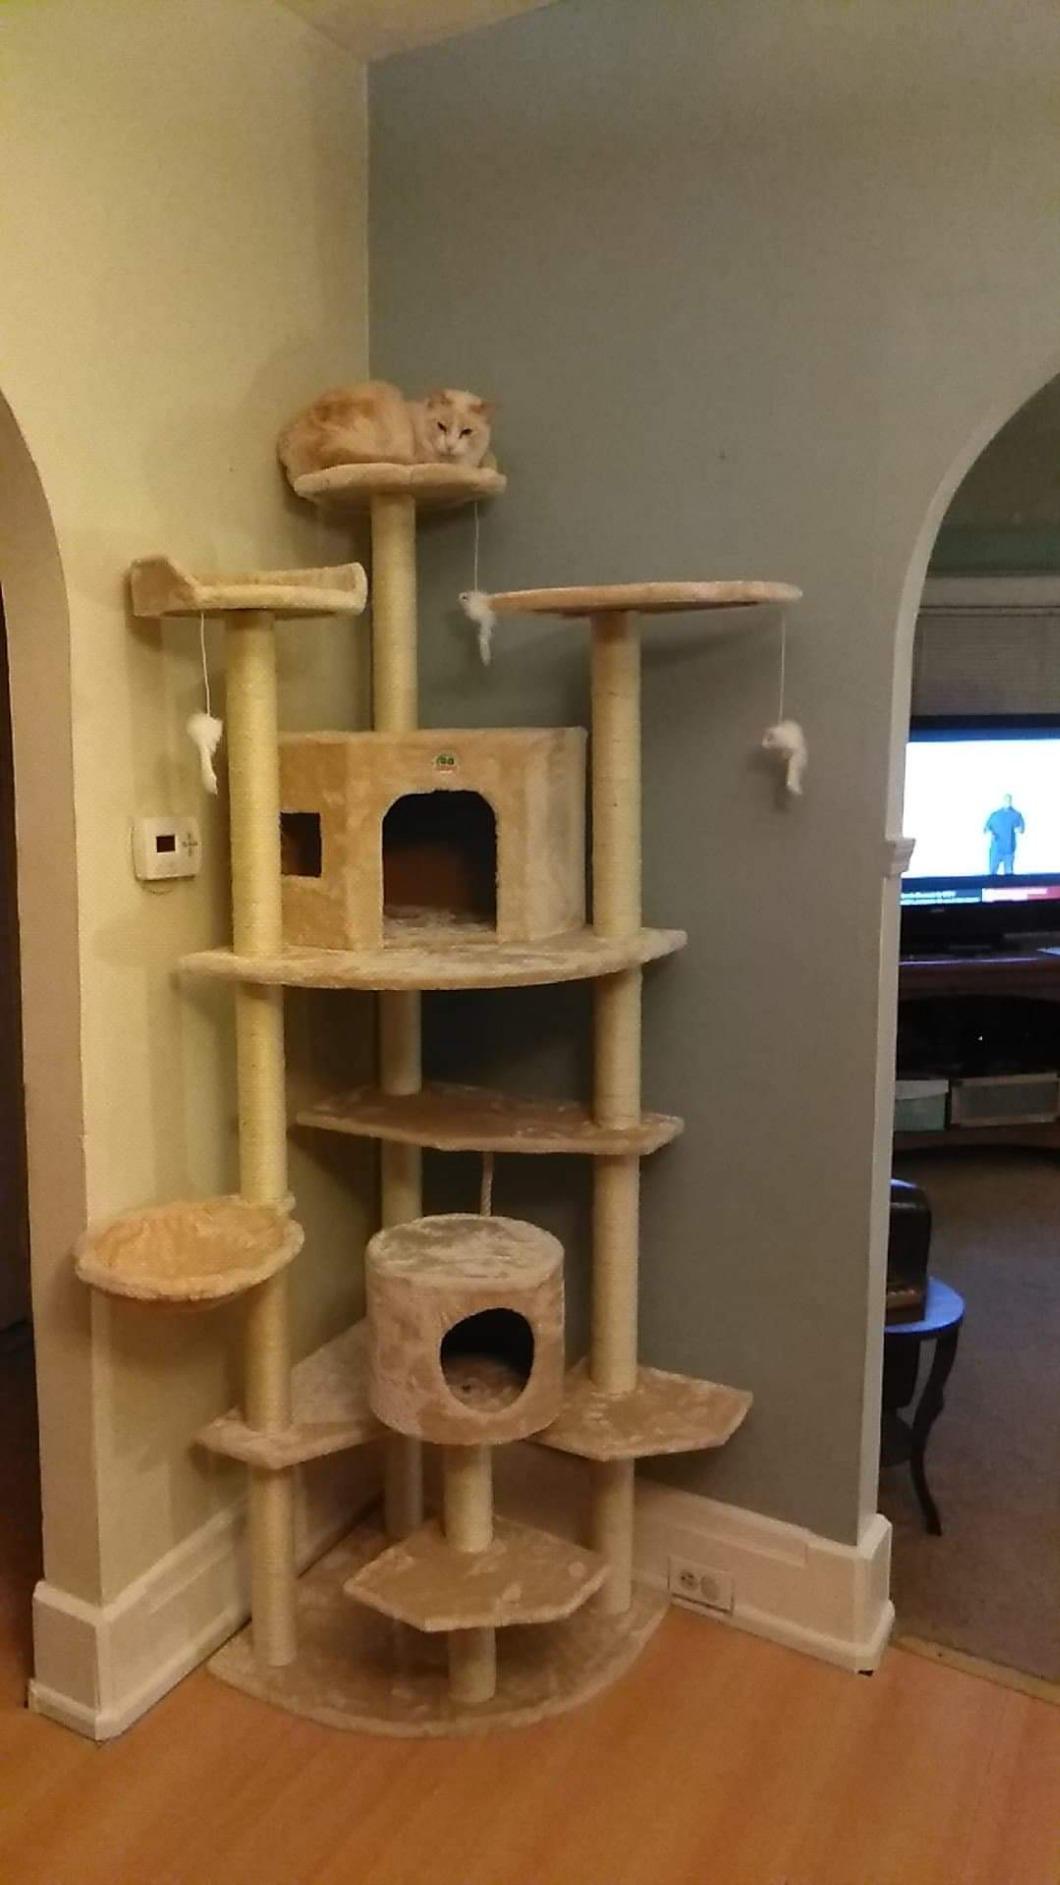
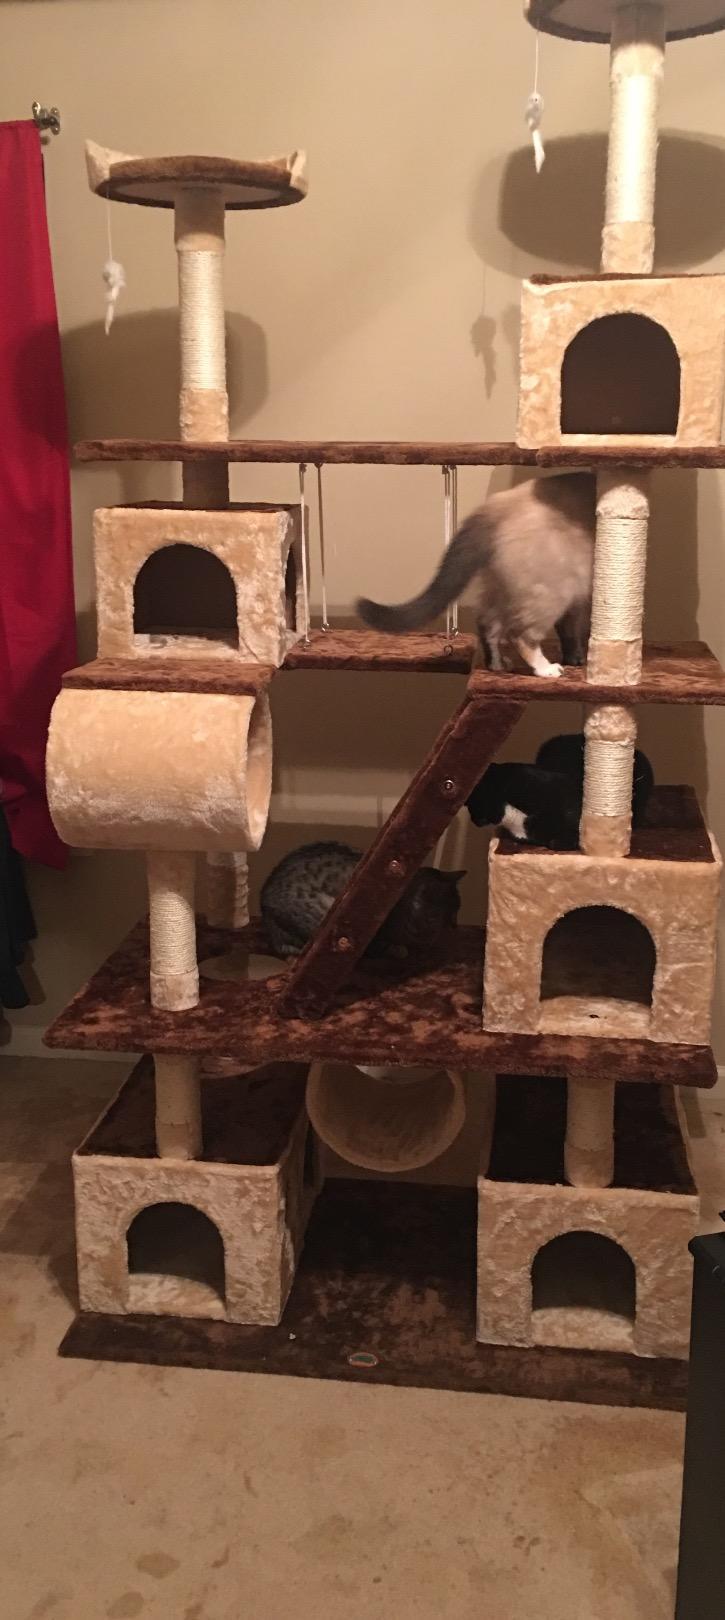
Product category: items_cat tree
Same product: no